Monroe Creek (Tunkhannock Creek tributary)

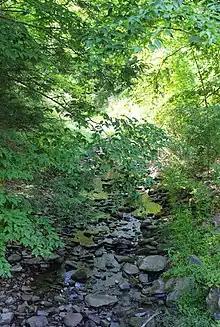
Monroe Creek looking upstream

Monroe Creek begins in a pond or small lake in Springville Township, Susquehanna County. It flows south-southeast for several tenths of a mile before turning southwest and passing through a wetland. The creek then turns south for more than a mile, passing through another wetland and entering Nicholson Township, Wyoming County. Here, it turns south-southeast and receives two unnamed tributaries from the right. After several tenths of a mile, it passes Pompey Hill and Dam Hill before turning east and then south-southeast for a few miles. In this reach, the creek receives two unnamed tributaries from the left. It then turns south for several tenths of a mile, leaves its valley, crosses Pennsylvania Route 92, and reaches its confluence with Tunkhannock Creek.